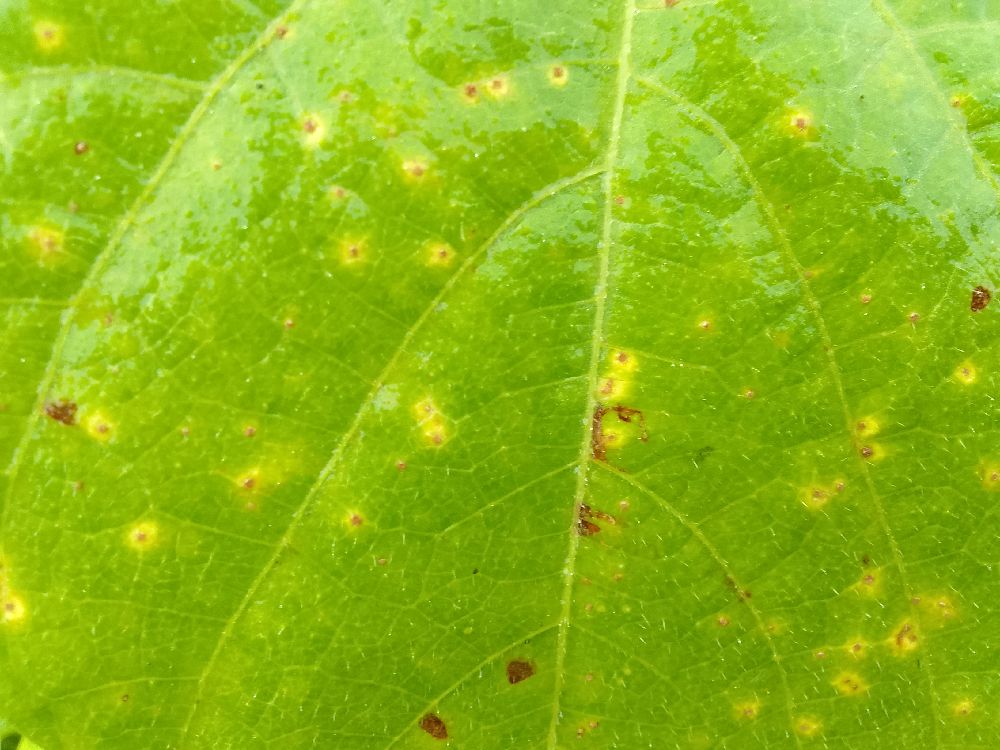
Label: rust